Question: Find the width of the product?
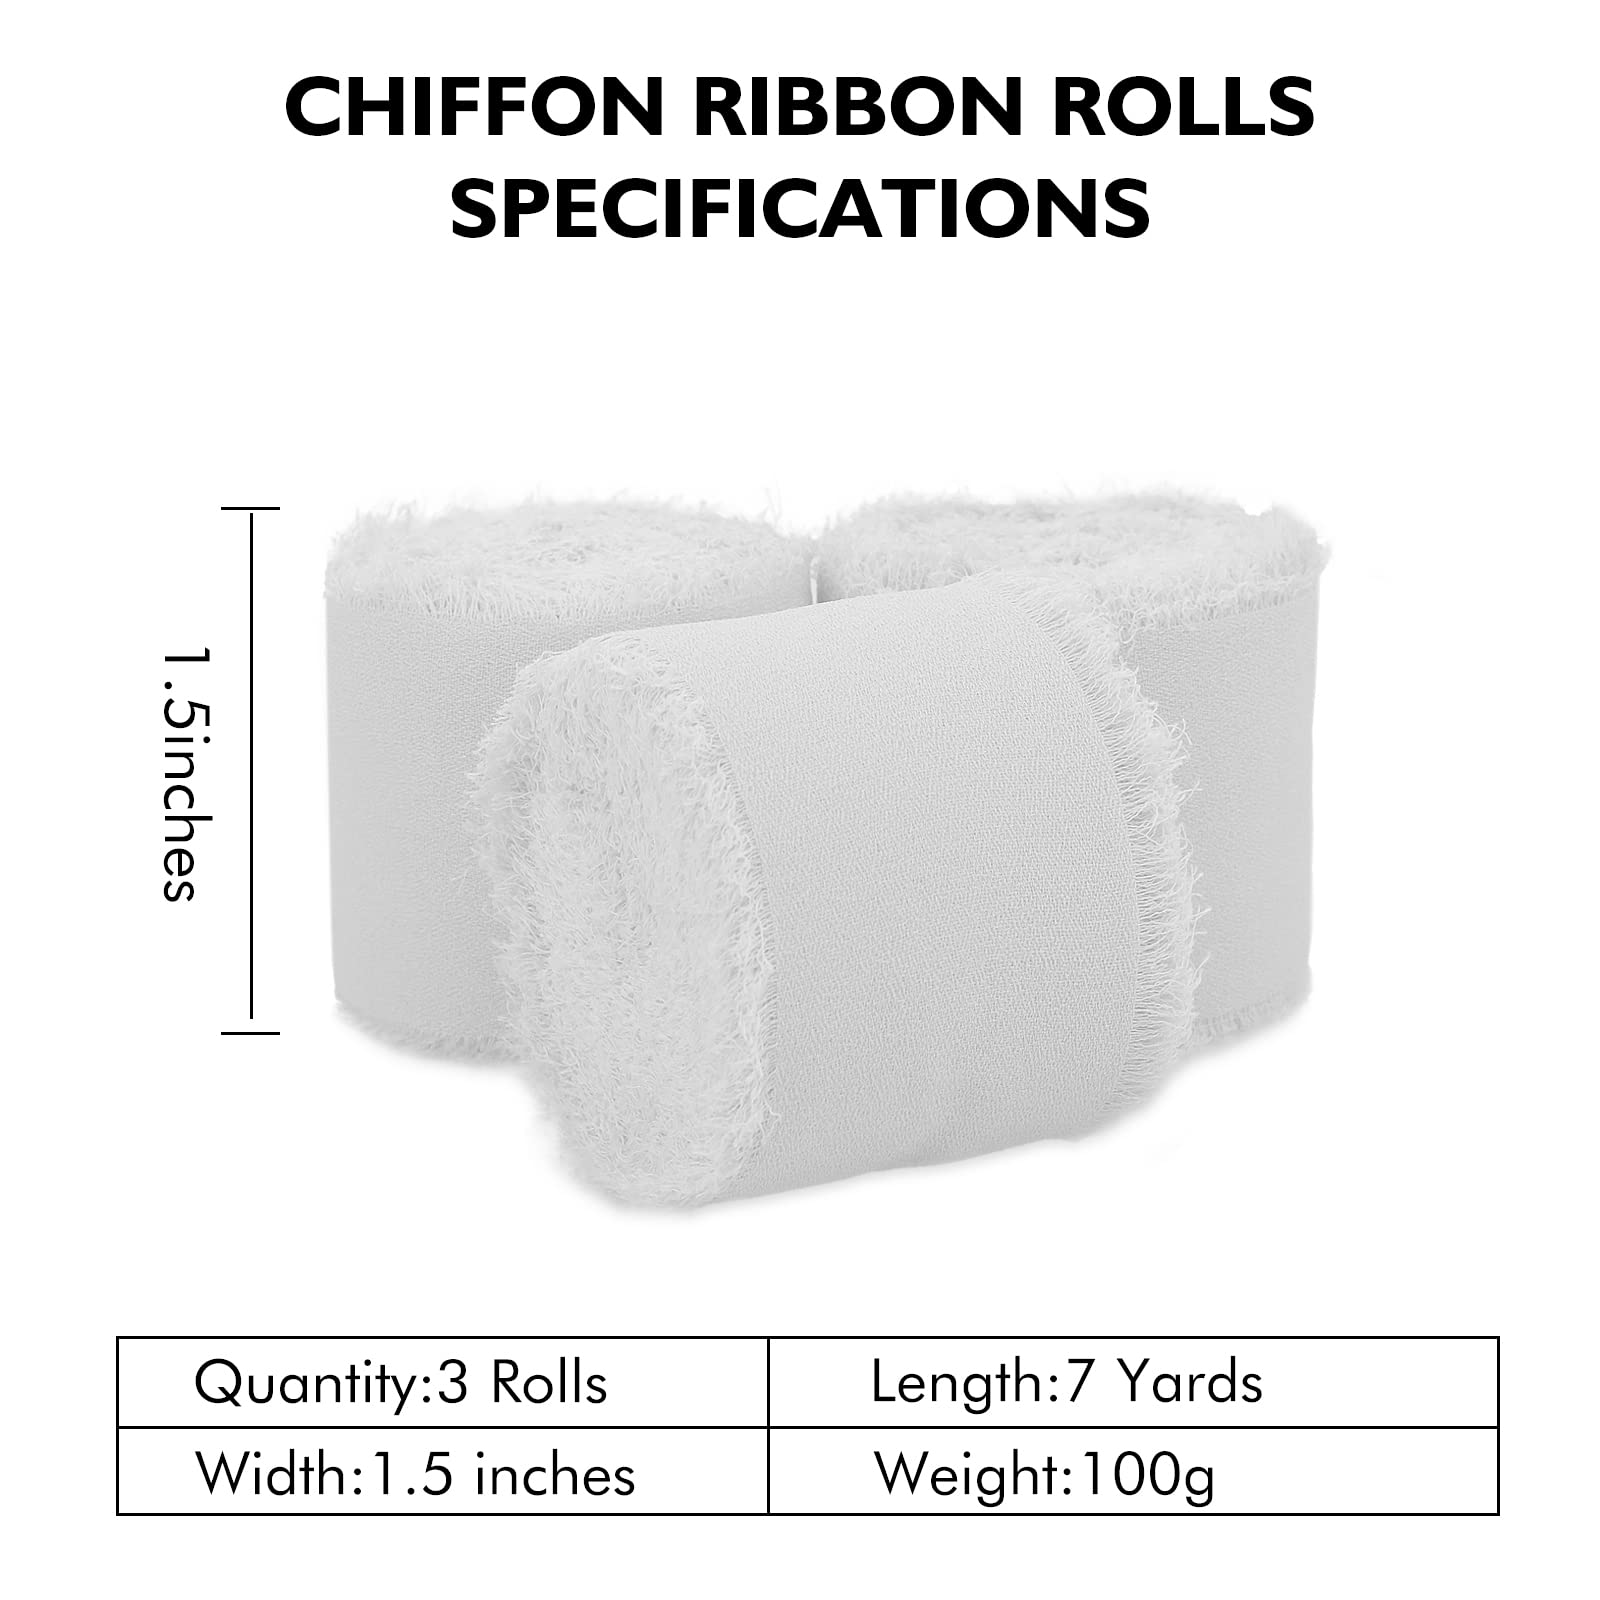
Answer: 1.5 inch